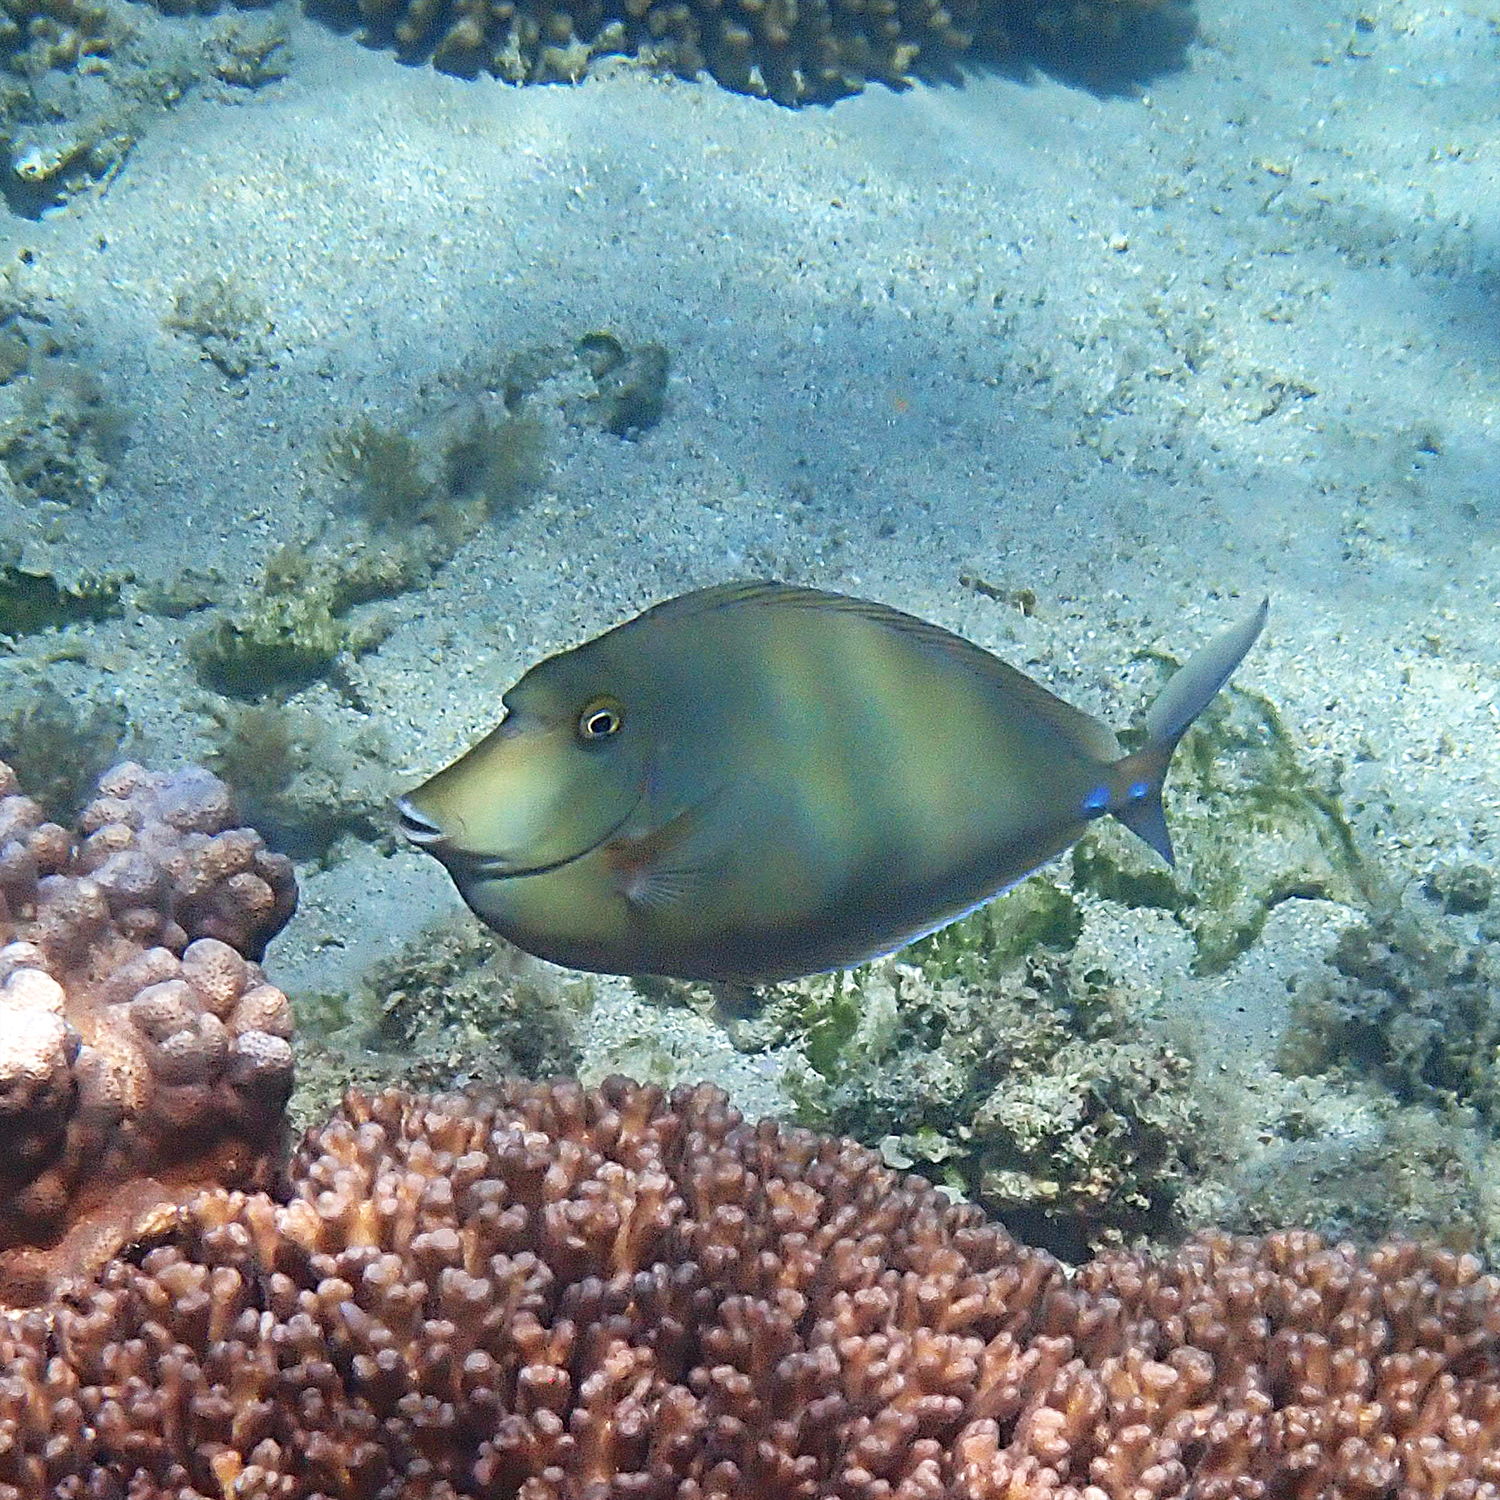
Naso unicornis (Bluespine Unicornfish)